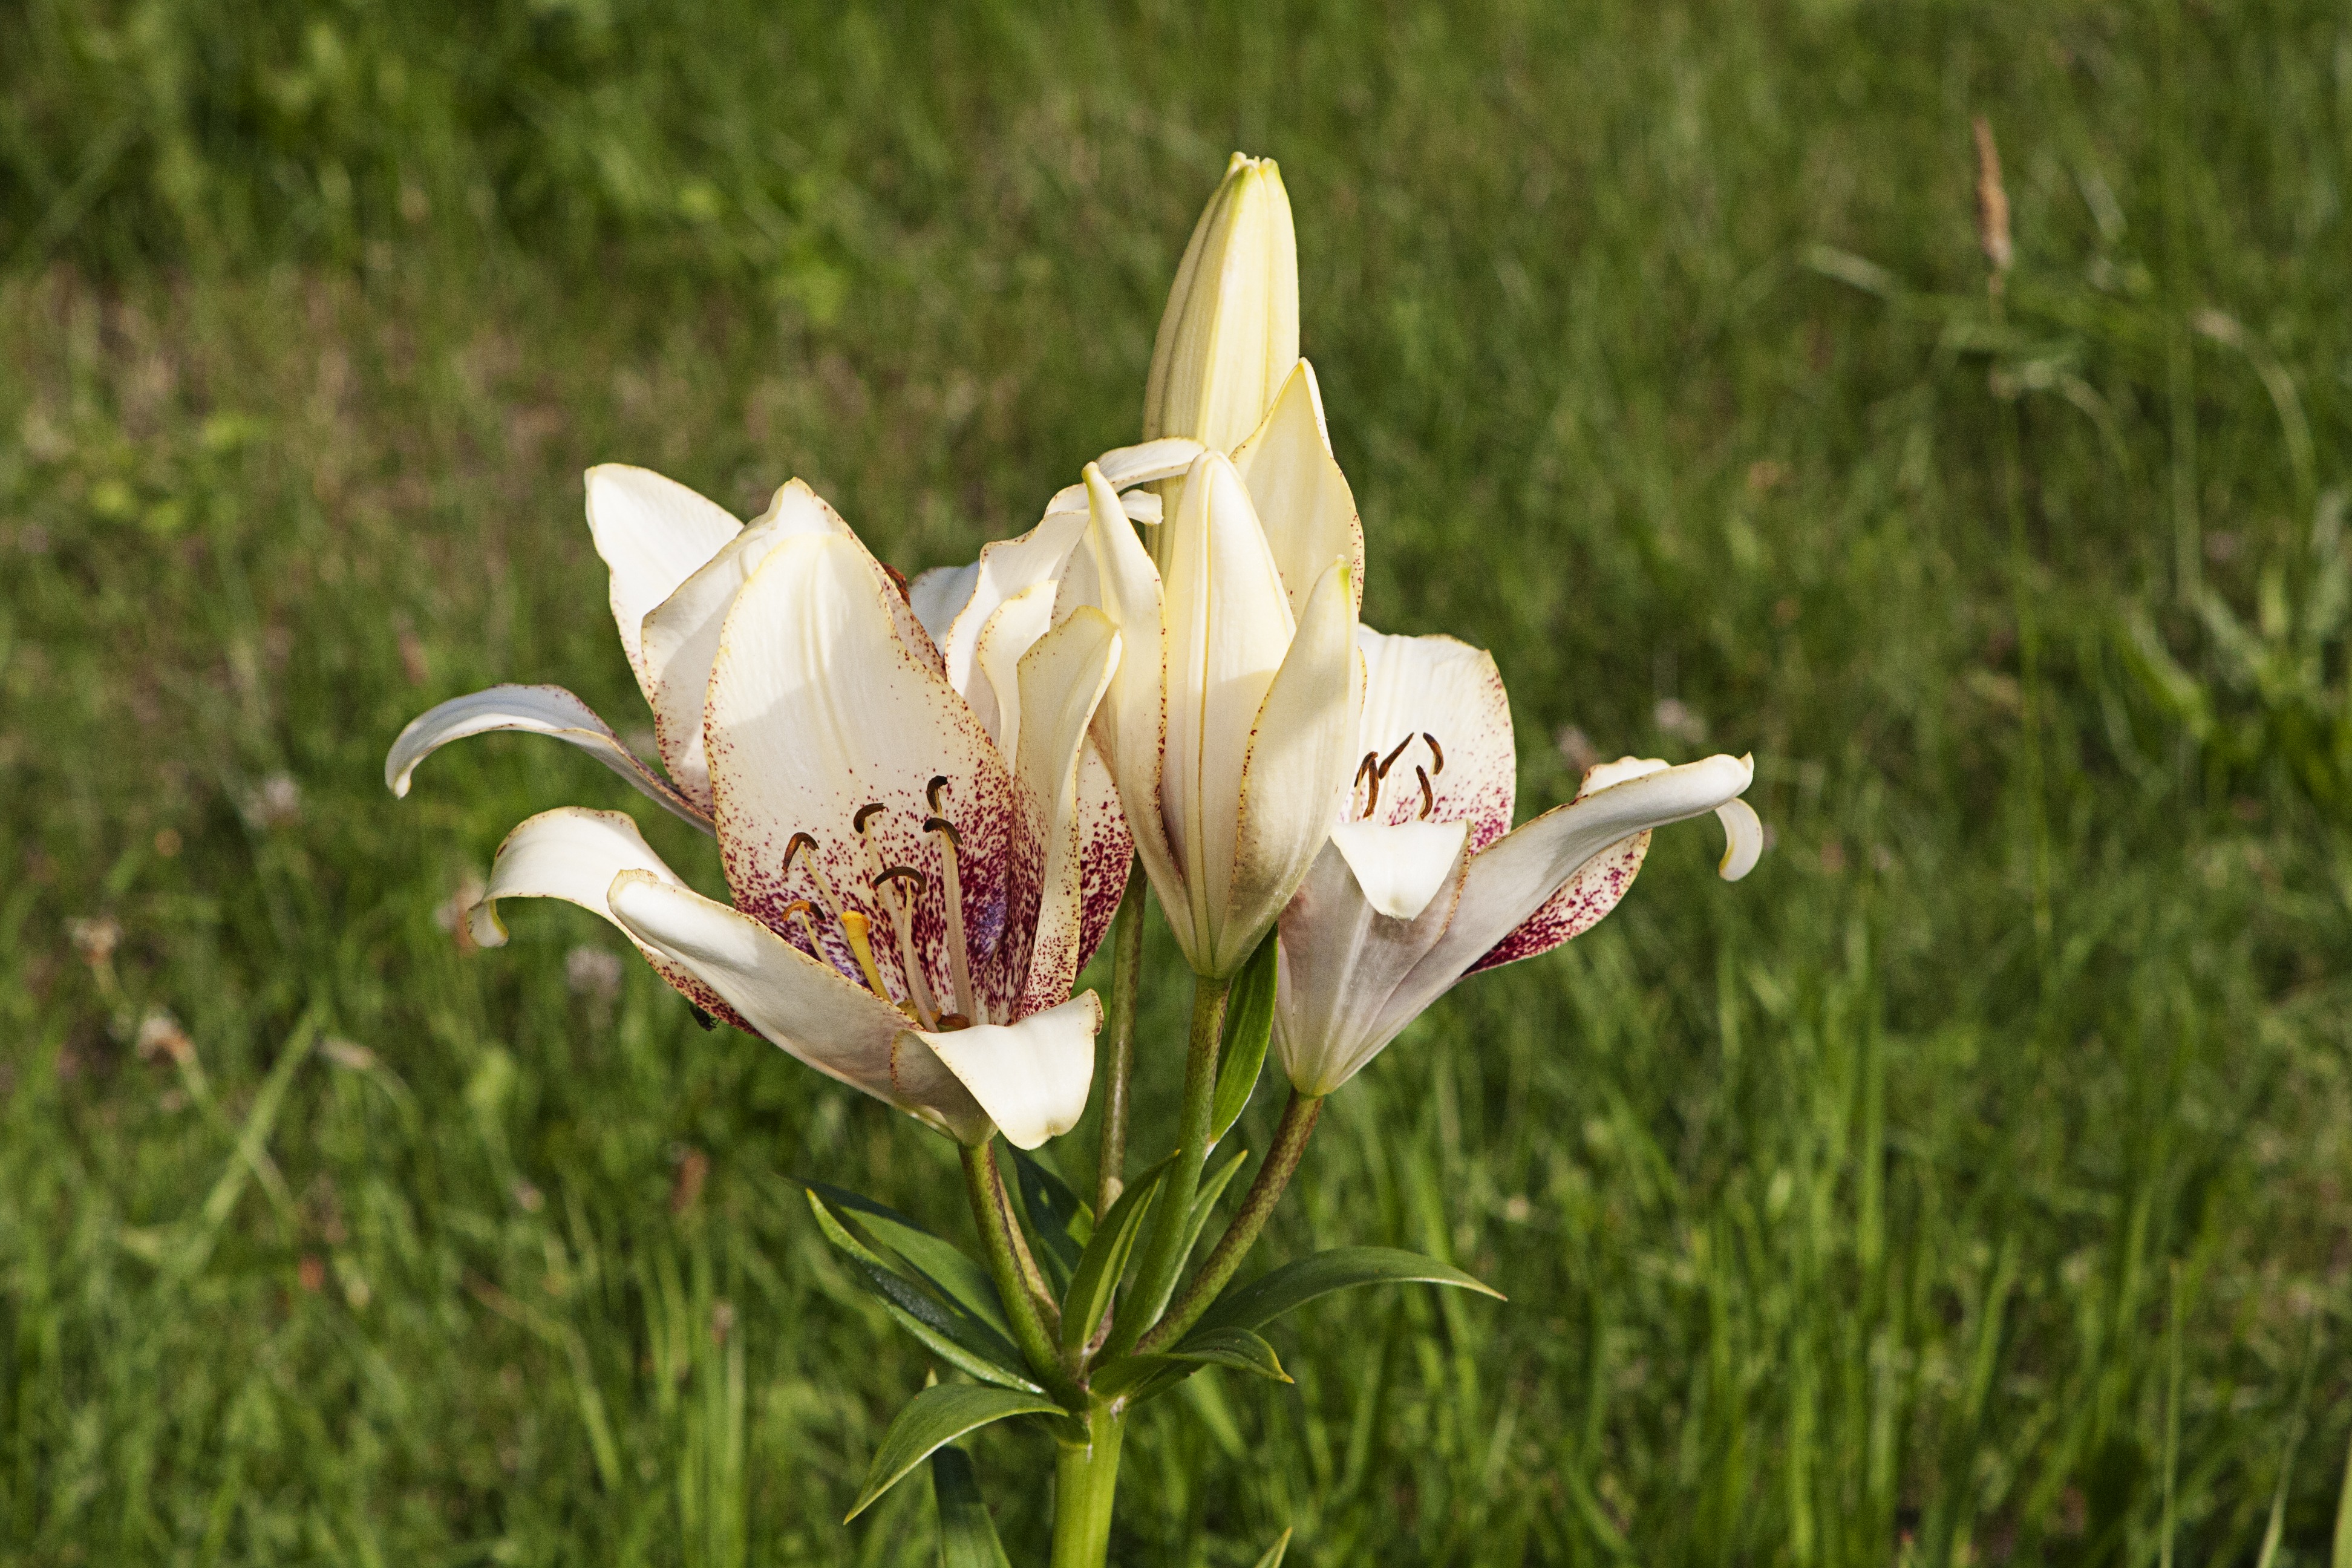
nature, grass, blossom, plant, white, meadow, flower, macro, botany, flora, wildflower, flowers, lily, macro photography, flowering plant, land plant